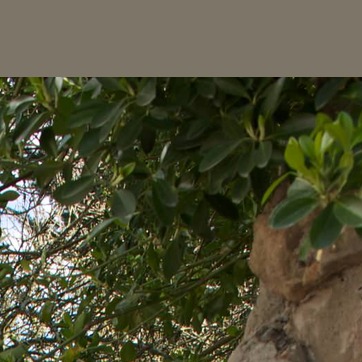
Material: foliage